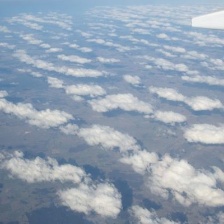
Cloud type: Cumulus